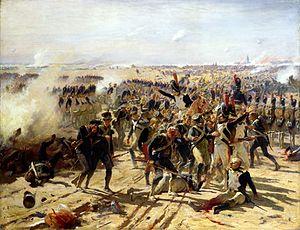
Cette page concerne l'année 1809 du calendrier grégorien.
Le 1ᵉʳ régiment de grenadiers à pied de la Garde impériale est un régiment d'élite de la Grande Armée des guerres napoléoniennes. Il fait partie de la Garde impériale et il est l'une des quatre seules véritables unités de la Vieille Garde. Il s'agit du plus ancien régiment d'infanterie de la Grande Armée.
Vivant-Jean Brunet-Denon, né le 9 mai 1778 à Givry, mort le 13 juillet 1866 à Paris, est un général de brigade du Premier Empire et un homme politique français.
9 avril :
Tomasz Andrzej Adam Łubieński comte de Pomian, né le 24 novembre 1784 à Szczytniki près de Kalisz et mort le 27 août 1870 à Varsovie, est un propriétaire terrien, officier, homme politique et homme d'affaires polonais.